Guy Gibson

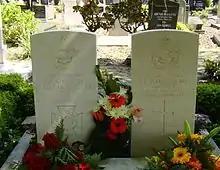
Graves of Gibson and Warwick in Steenbergen, Netherlands

Gibson was driven out to his aircraft AJ-G by his regular driver, Eileen Strawson. Cochrane came out to Gibson's aircraft to wish him well. A photo was taken of the crew entering the aircraft beforehand. Gibson took off at 21:39 with Hopgood and Martin. They flew out over Skegness and Cromer. The winds were stronger than forecast, as a result they made landfall later and further south than expected. Gibson had the route adjusted to Roosendaal and they flew on unopposed to the Rhine. Again they were too far south, about from the expected landmark and received flak from barges on the river and batteries on the banks. They had similar navigation problems until they reached the target. They found the defences at the Möhne Dam as described at the briefing. There was an active light flak battery but no searchlights or barrage balloons.